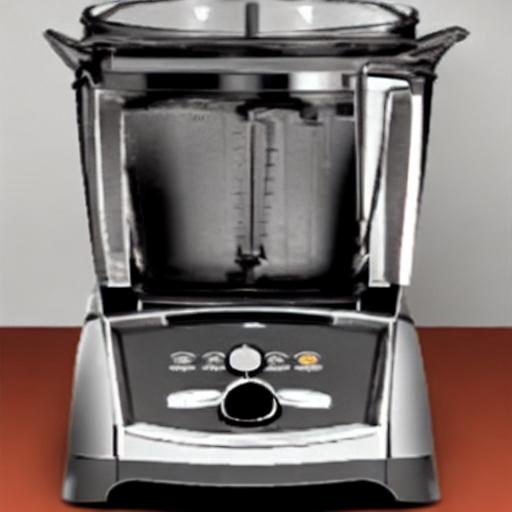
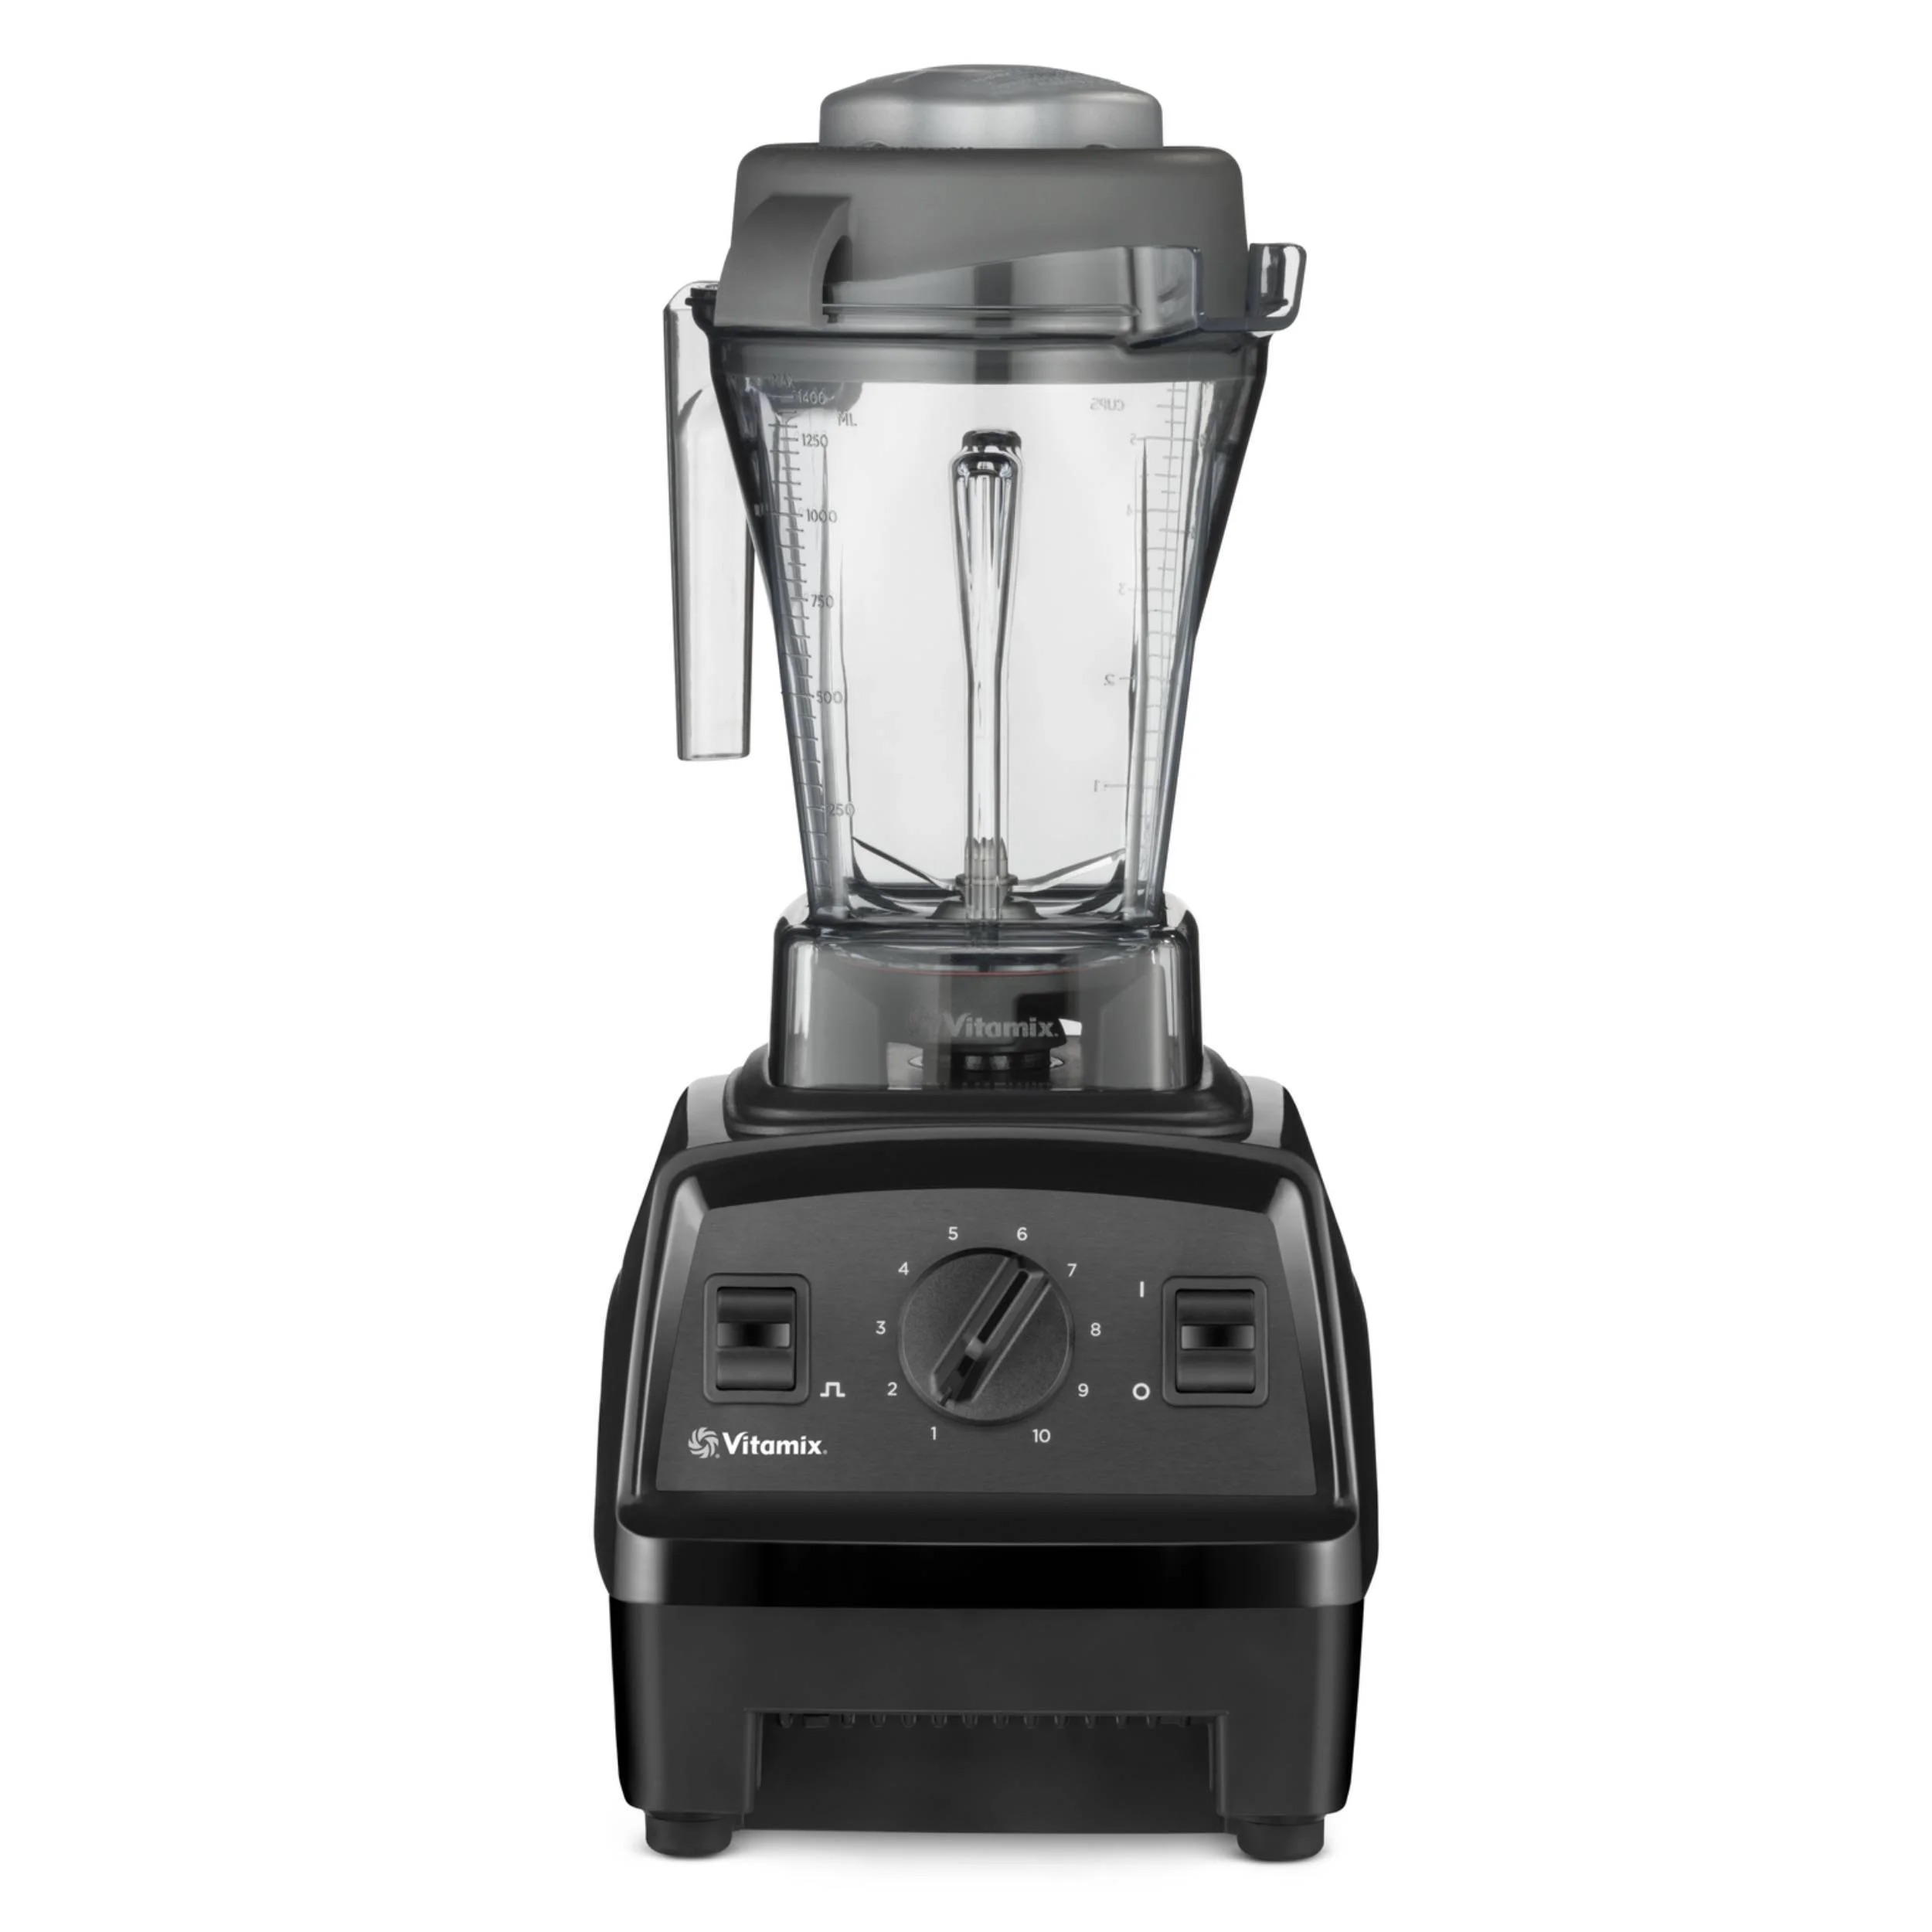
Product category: items_blender
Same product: no